Chris Campoli

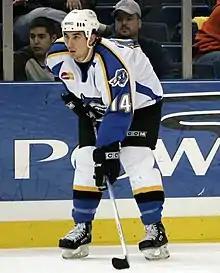
Campoli with the Bridgeport Sound Tigers in 2005

Campoli was a seventh-round selection, 227th overall by the New York Islanders in the 2004 NHL Entry Draft. He appeared in 80 games with the Islanders in his rookie NHL season of 2005–06, recording nine goals and twenty five assists. Campoli scored his first goal in his first game on his first shot when he beat Buffalo Sabres goaltender Ryan Miller on a rebound to tie the game at one at the 6:40 mark of the first period.